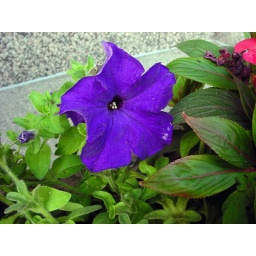
Flower from a flower box outside of the Four Seasons Hotel in Philadelphia.